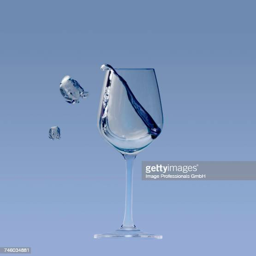
a white wine glass with a splash on a blue background